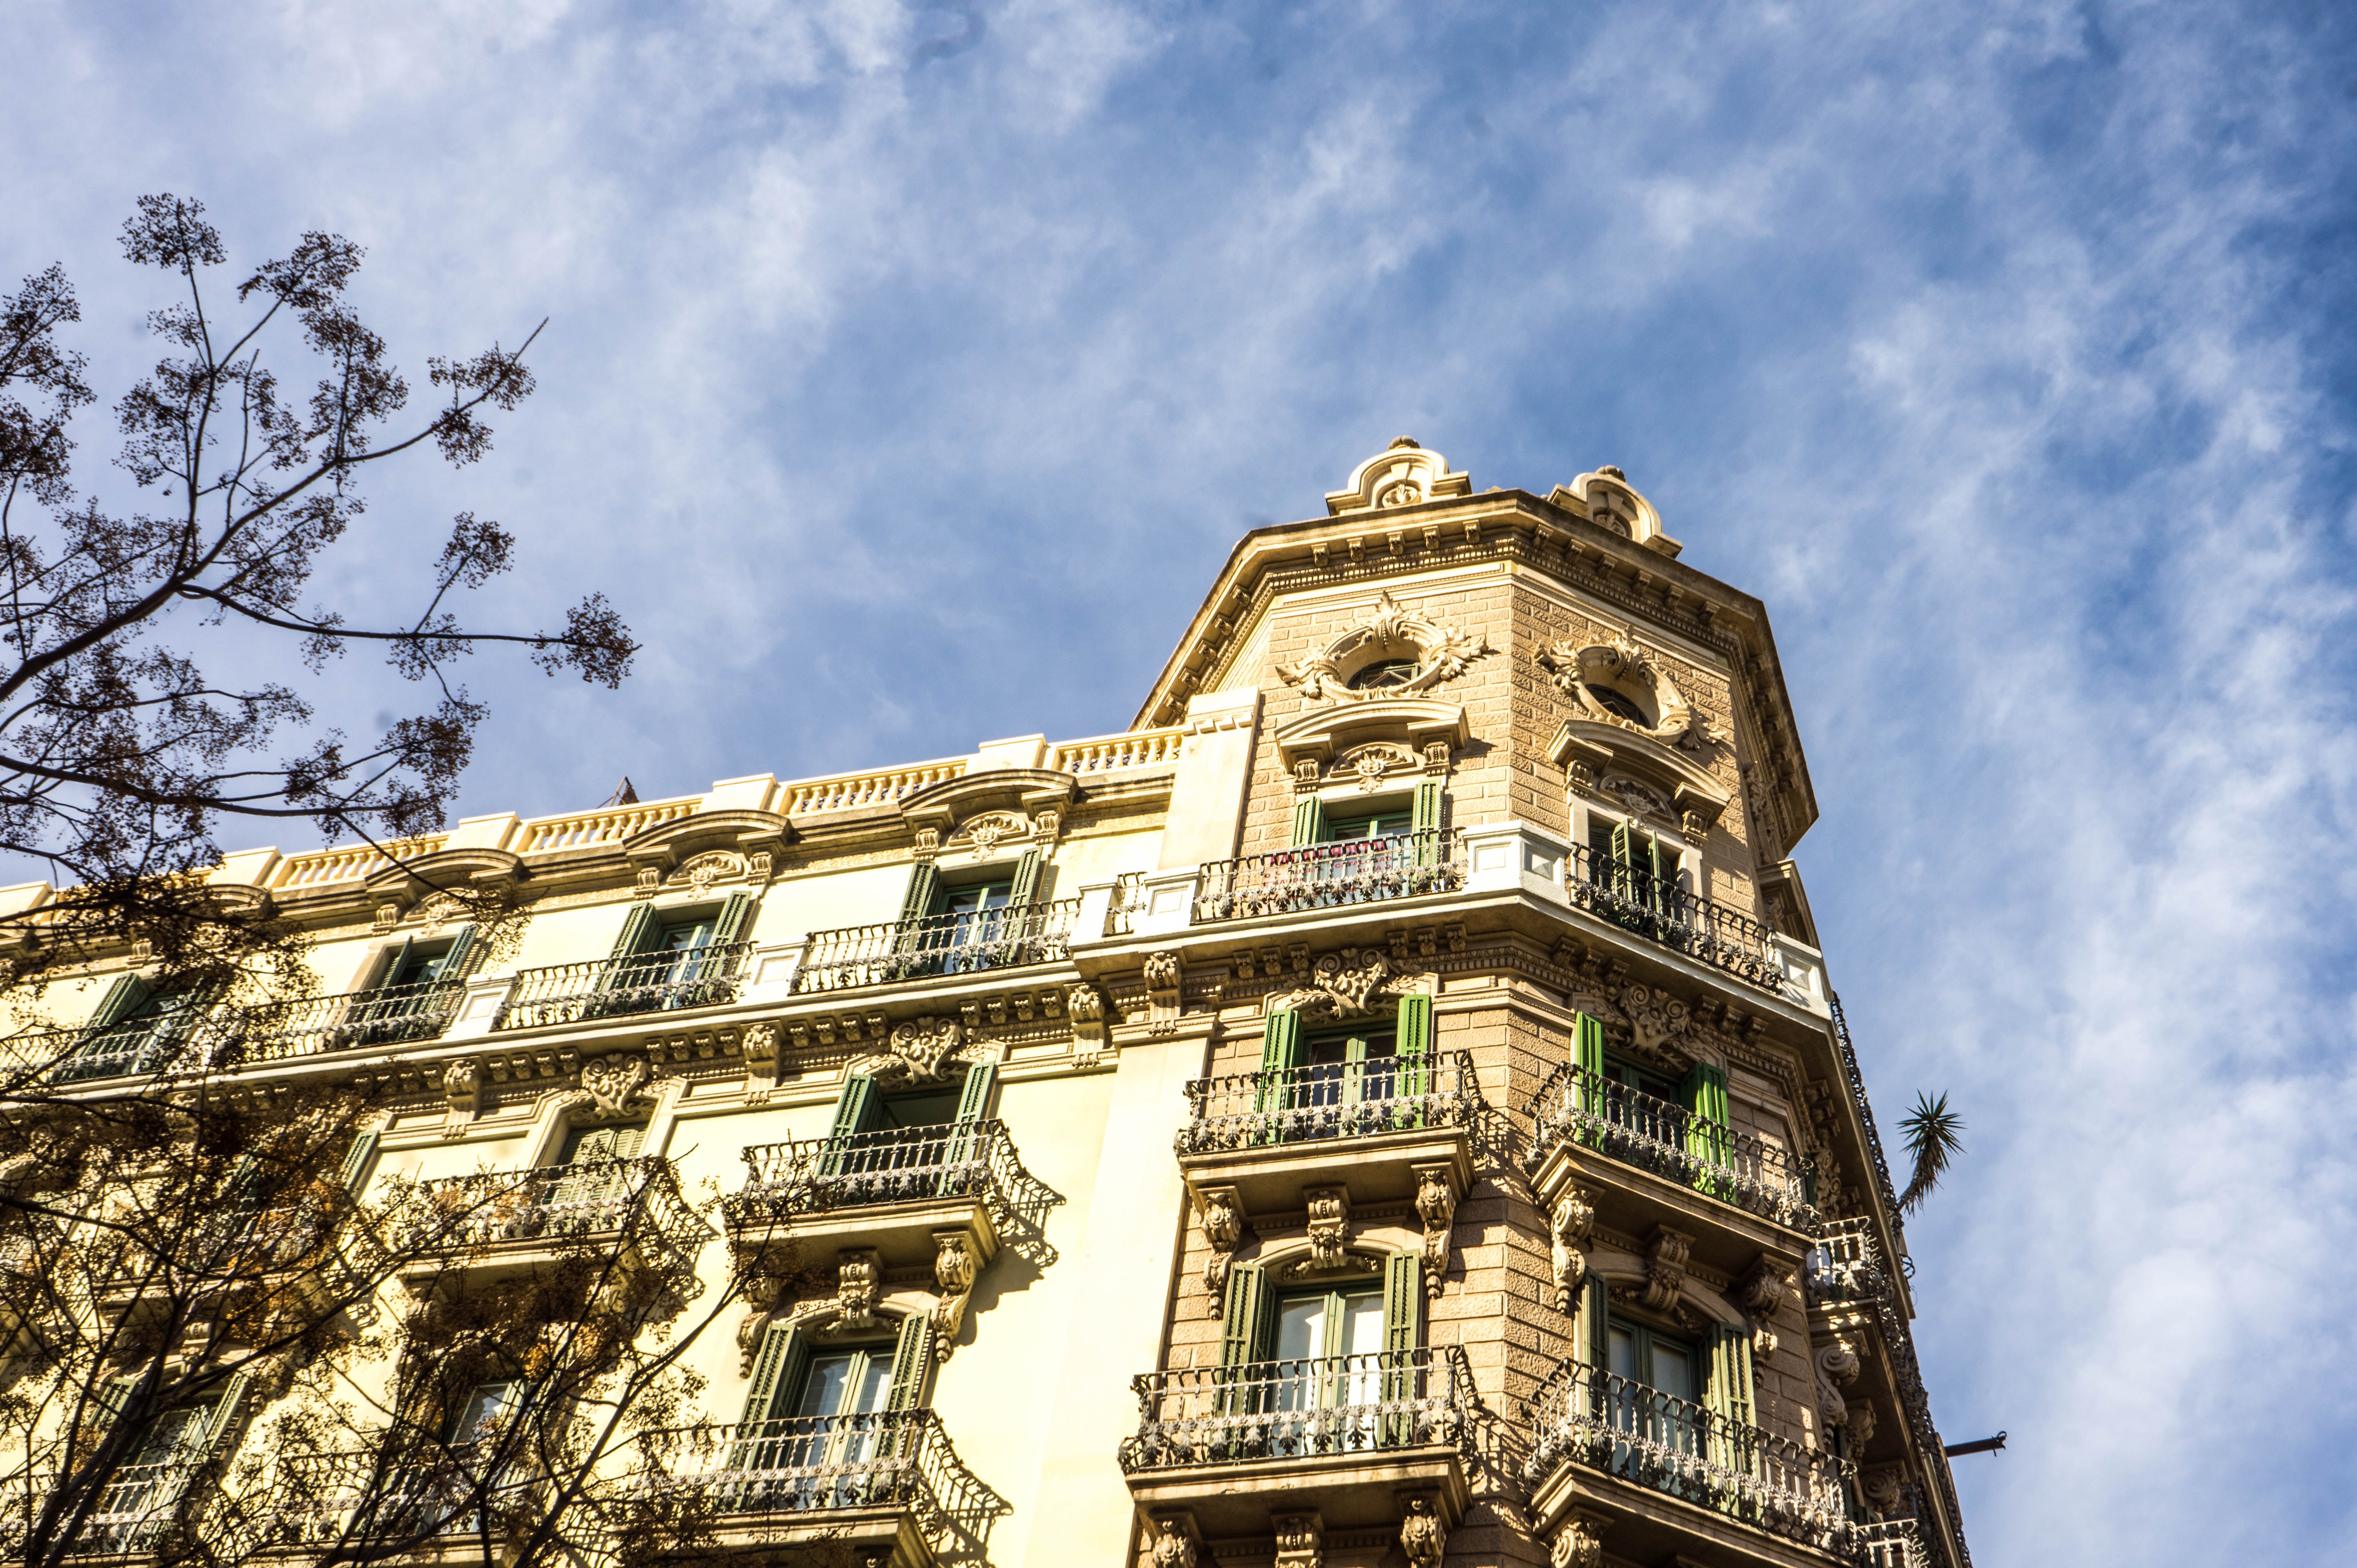
landscape, outdoor, architecture, sky, building, palace, cityscape, travel, europe, tower, landmark, facade, sightseeing, tourism, barcelona, clouds, spain, metropolis, urban area, ancient history